JD Motorsports

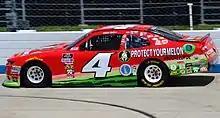
Chastain's No. 4 car at Dover in 2018

For 2015, Ross Chastain drove the No. 4 Chevrolet Camaro and replaced Jeffrey Earnhardt. Chastain scored a few top tens and finished 15th in points in his first year with the team. Chastain regressed in 2016, with no top tens and finishing 16th in points, though this was the best of all of the JD teams. In 2017, Chastain had his best season so far. He scored a top 5 at Iowa and 2 top tens and finished a career-high 13th in points, beating J. J. Yeley to be the highest non-playoff driver in points. Chastain will return in 2018. Chastain ran 30 races in the No. 4, moving to Chip Ganassi Racing and their No. 42 entry for 3 races. Garrett Smithley drove the remaining three races. In 2018, Chastain gave JD Motorsports their first playoff appearance ever as one of the top twelve drivers in the regular season, though he was eliminated in the first round.